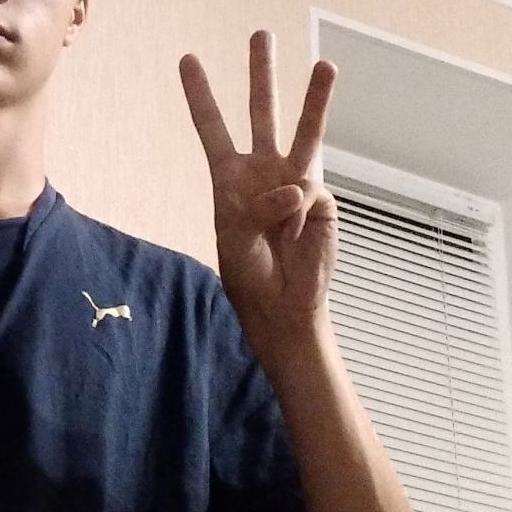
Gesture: three